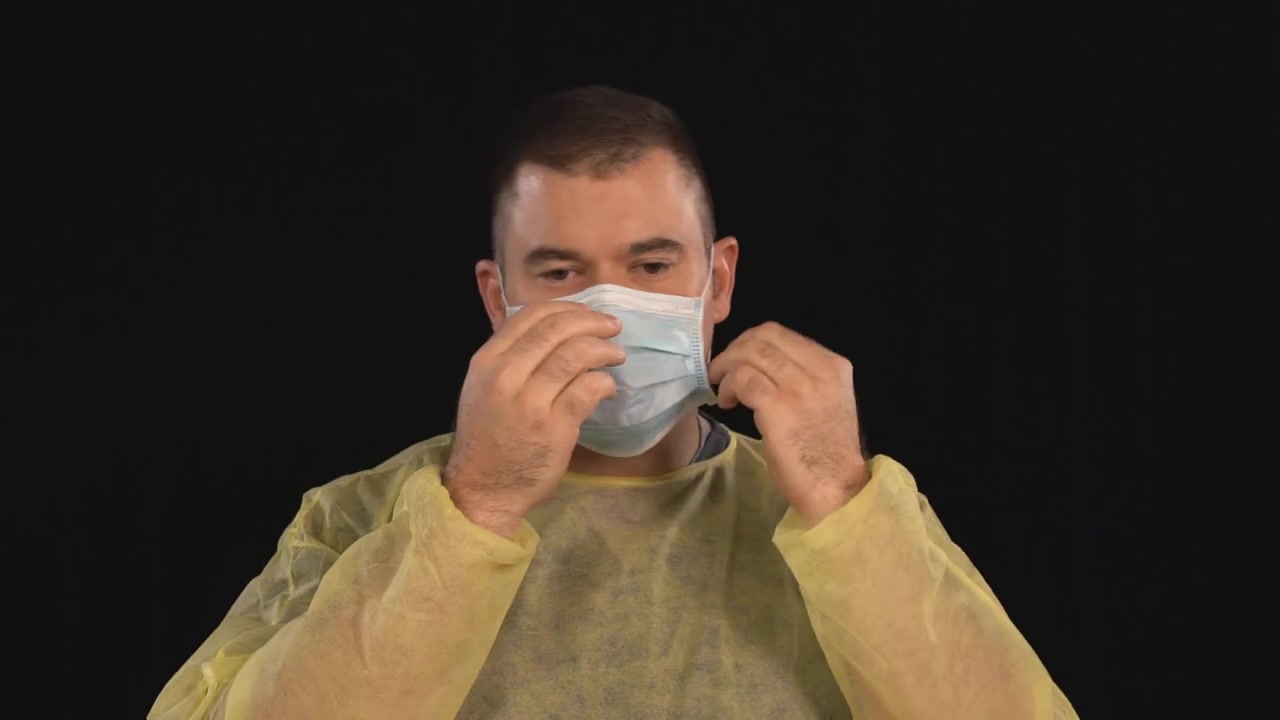
Objects detected:
Mask
Coverall